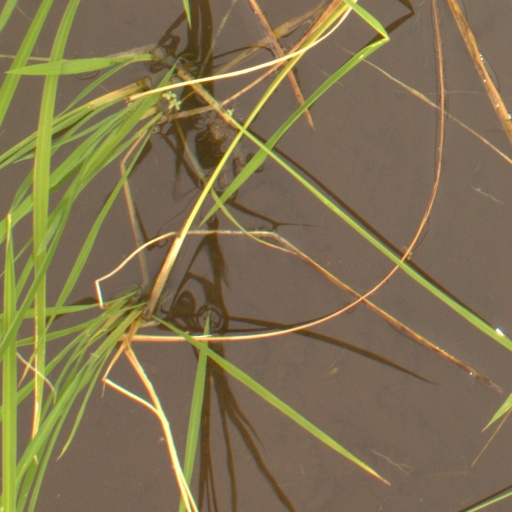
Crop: rice